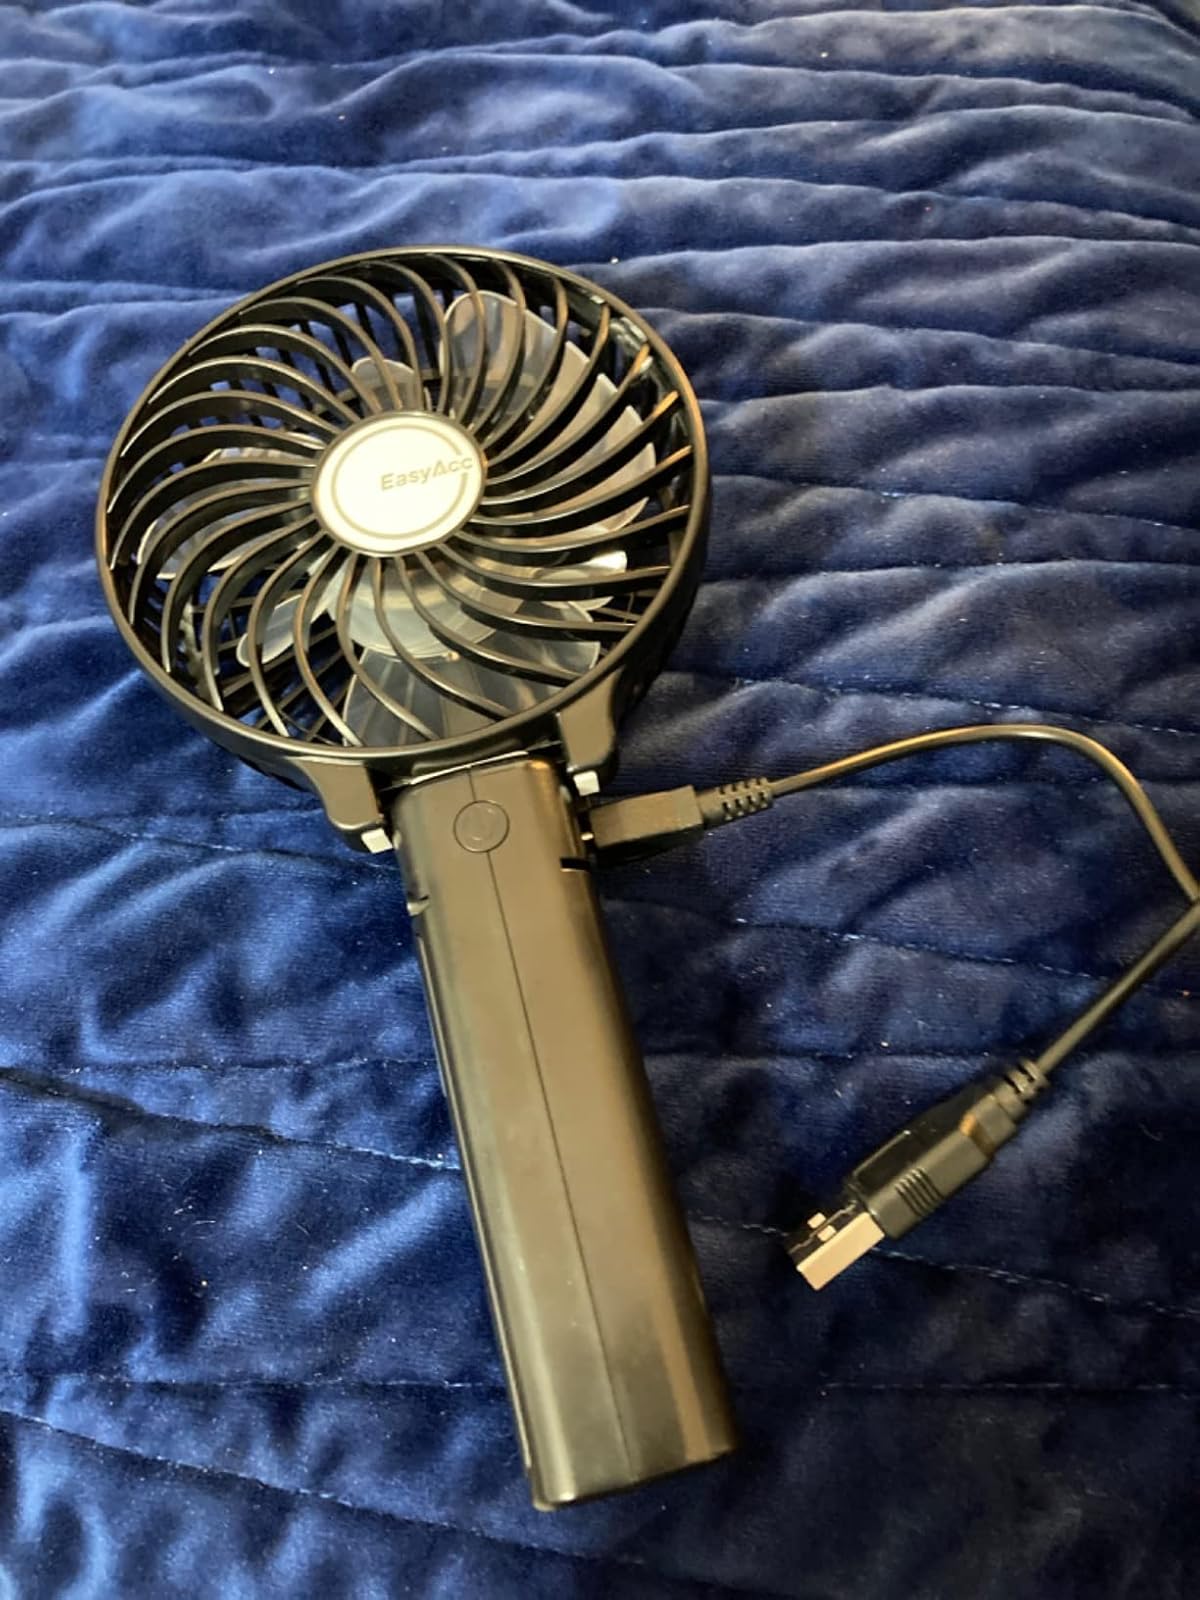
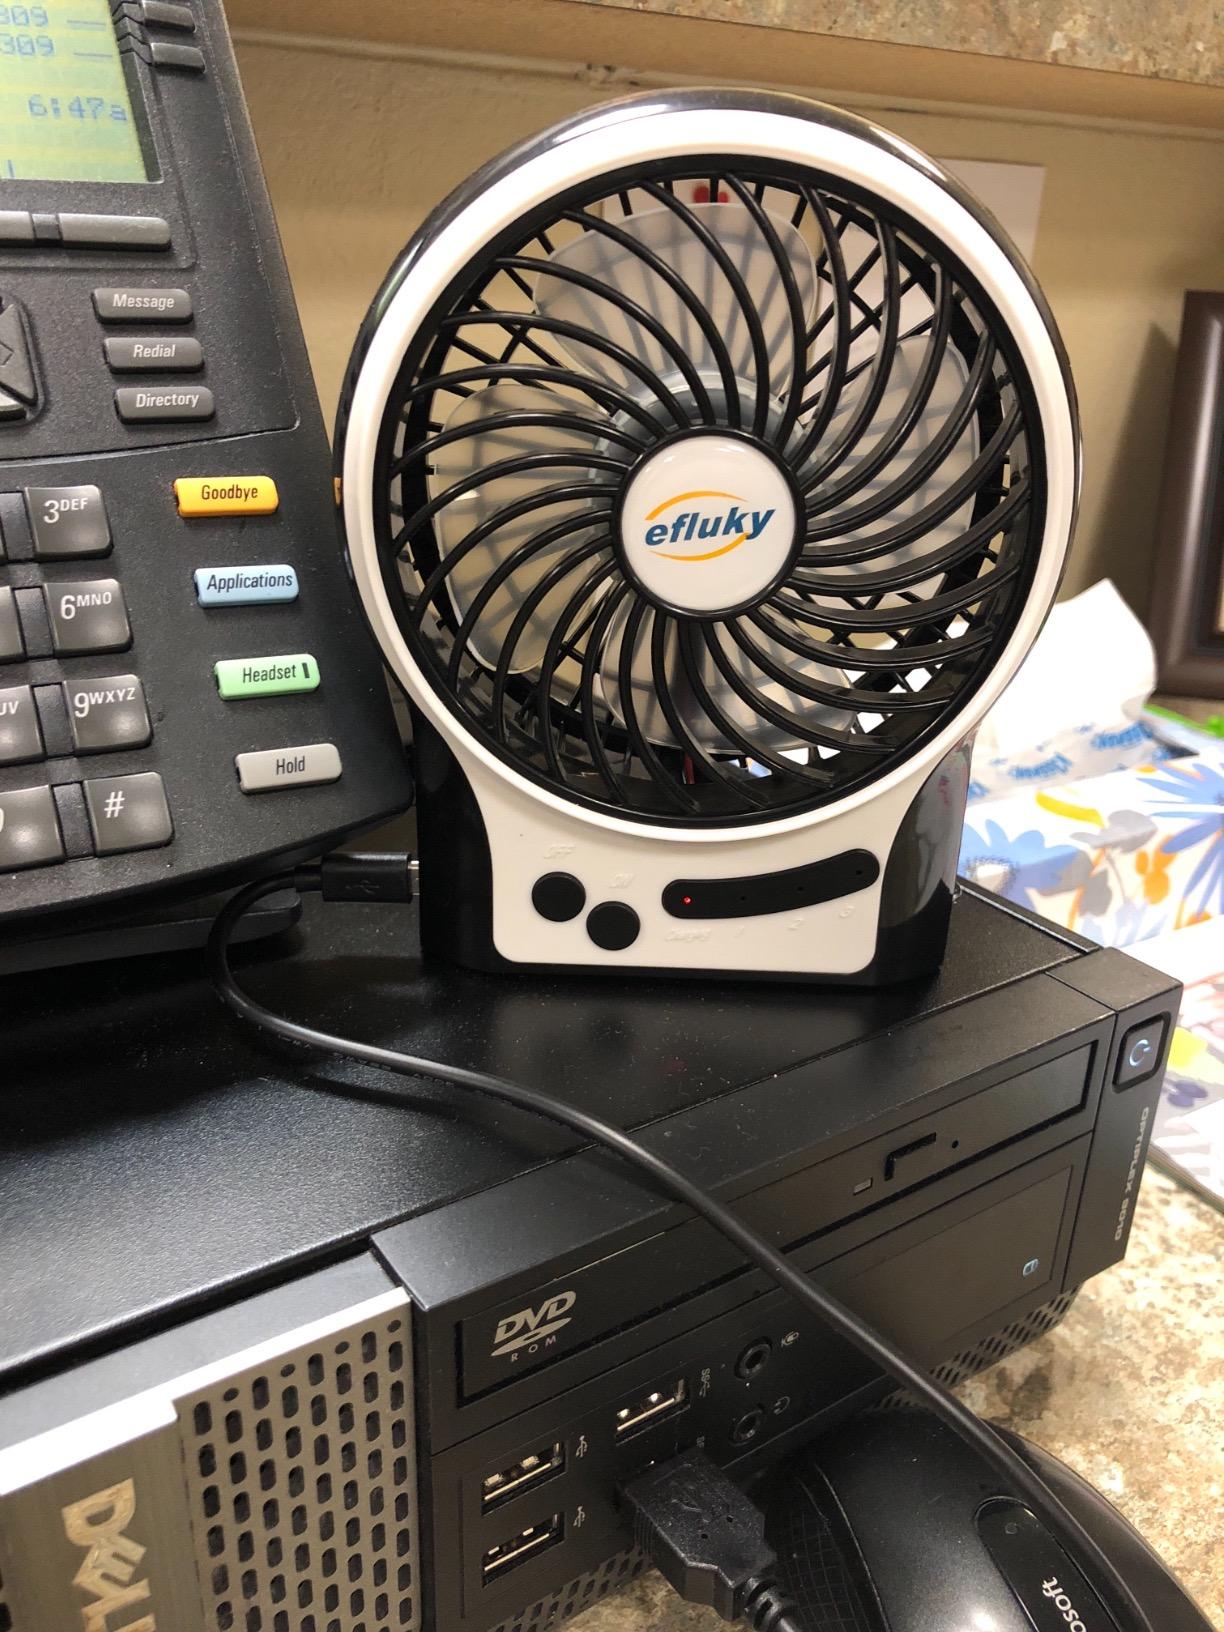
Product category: fan
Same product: no